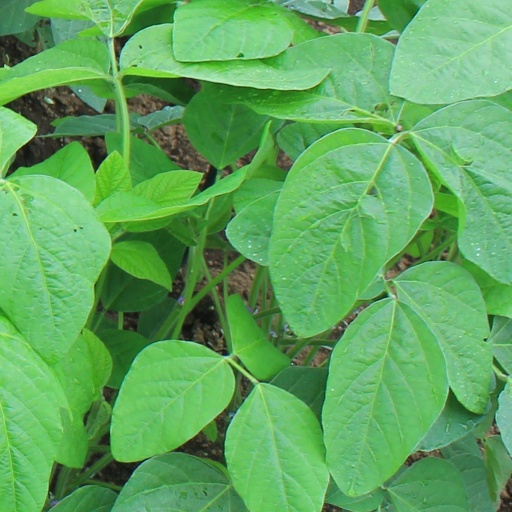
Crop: soybean